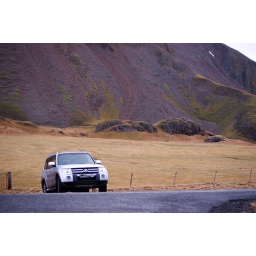
I like to believe that this grass is actually green in non-winter-seasons.